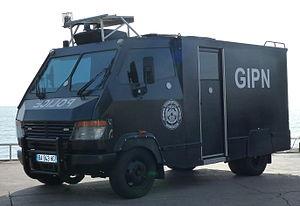
Véhicule blindé du GIPN à Nice
Les groupes d’intervention de la Police nationale étaient des unités d’élite de la Police nationale française. Les GIPN étaient destinés à intervenir dans des situations d'extrême violence ou à haut risques telles que les prises d'otages, les actes de terrorisme, les mutineries dans les prisons ou les interpellations d'individus dangereux ou de forcenés. La transformation des derniers GIPN situés en Outre-Mer en antennes du RAID, en mars 2019, a marqué la fin de l'emploi de cette appellation.